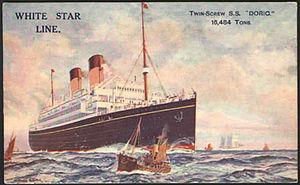
Le Doric est un paquebot britannique mis en service en 1923 pour la White Star Line. C'est le deuxième navire de la compagnie à porter ce nom. Construit par les chantiers Harland & Wolff à Belfast, ce navire est le deuxième et dernier navire de la compagnie à être exclusivement propulsé par des turbines.
Le Laurentic est un paquebot transatlantique britannique mis en service en 1927 par la White Star Line. Construit par les chantiers Harland & Wolff de Belfast, il est le seul navire que la compagnie ait commandé avec un budget restreint, et présente de ce fait certains archaïsmes comme sa propulsion au charbon. Après un voyage inaugural à destination de Liverpool, il sert sur la ligne du Canada jusqu'en 1934, date à laquelle l'entreprise se retire de cette route.
Le Doric est un paquebot-mixte de la White Star Line mis en service en 1883. Construit par les chantiers Harland & Wolff de Belfast, il est le sister-ship de l'Ionic mis en service quelques mois plus tôt. Bien que le but originel de la construction des deux navires ne soit pas connu avec certitude, tous deux commencent leur carrière affrétés par la New Zealand Shipping Co. qui les exploite sur la ligne de Londres à Wellington.
Le Regina est un paquebot britannique construit à partir de 1913 pour la Dominion Line par les chantiers Harland & Wolff de Glasgow. Terminé à la va-vite pour servir dans le cadre de la Première Guerre mondiale, il sert de 1918 à 1920 pour rapatrier des soldats américains et transporter des migrants. Le navire est ensuite terminé à Belfast et entre en service commercial en mars 1922, sur la ligne à destination du Canada.
Le Vedic est un paquebot britannique de la White Star Line. Mis en construction en 1913 dans les chantiers Harland & Wolff, il est alors destiné à transporter des émigrants quittant l'Europe, pour le compte d'une compagnie de l'International Mercantile Marine Co. Sa construction est dans un premier temps stoppée par la Première Guerre mondiale, mais le besoin de navires supplémentaires entraîne sa reprise. Le Vedic est terminé rapidement afin de servir comme cargo dans le cadre des hostilités, rôle qu'il remplit à partir de juillet 1918.